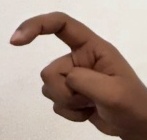
ASL sign: X